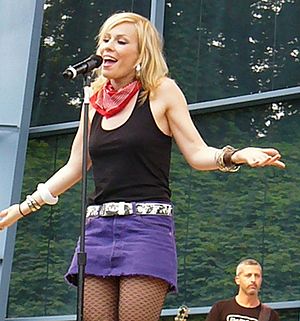
Natasha Bedingfield
Natasha Bedingfield
Natasha Anne Bedingfield er en britisk popsangerinde og sangskriver.